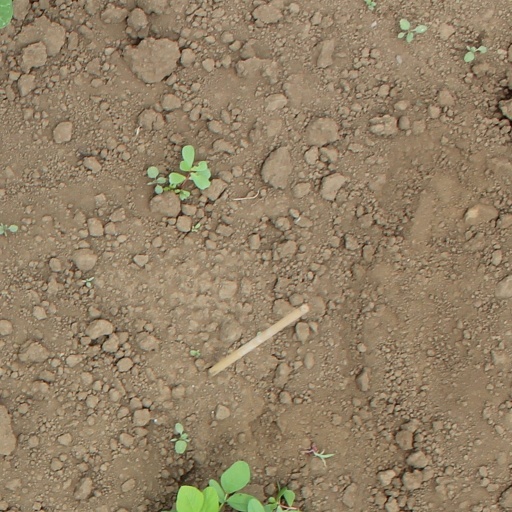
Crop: soybean